David Johnson (running back)

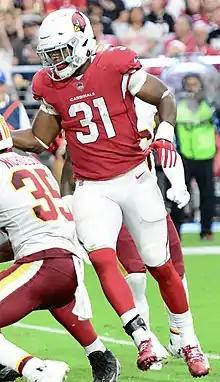
Johnson in a game against the Washington Redskins in 2018.

Johnson attended Northern Iowa from 2010 to 2014. After redshirting in 2010, he played in 13 games, with five starts, as a redshirt freshman for the Panthers in 2011. He had 179 rushes for 822 yards with nine rushing touchdowns and also had 33 receptions for 422 yards and three touchdowns. As a sophomore in 2012, Johnson started seven of 12 games. He finished the year with 1,021 rushing yards and 13 rushing touchdowns. As a junior, Johnson started 10 of 11 games and rushed for 1,286 yards on 222 carries. As a senior, Johnson rushed for 1,553 yards on 287 carries with 17 rushing touchdowns and returned 12 kickoffs for 438 yards (36.5 average) and one touchdown. During his senior season, he set numerous school records, including career rushing yards, career rushing touchdowns, and career all-purpose yards.